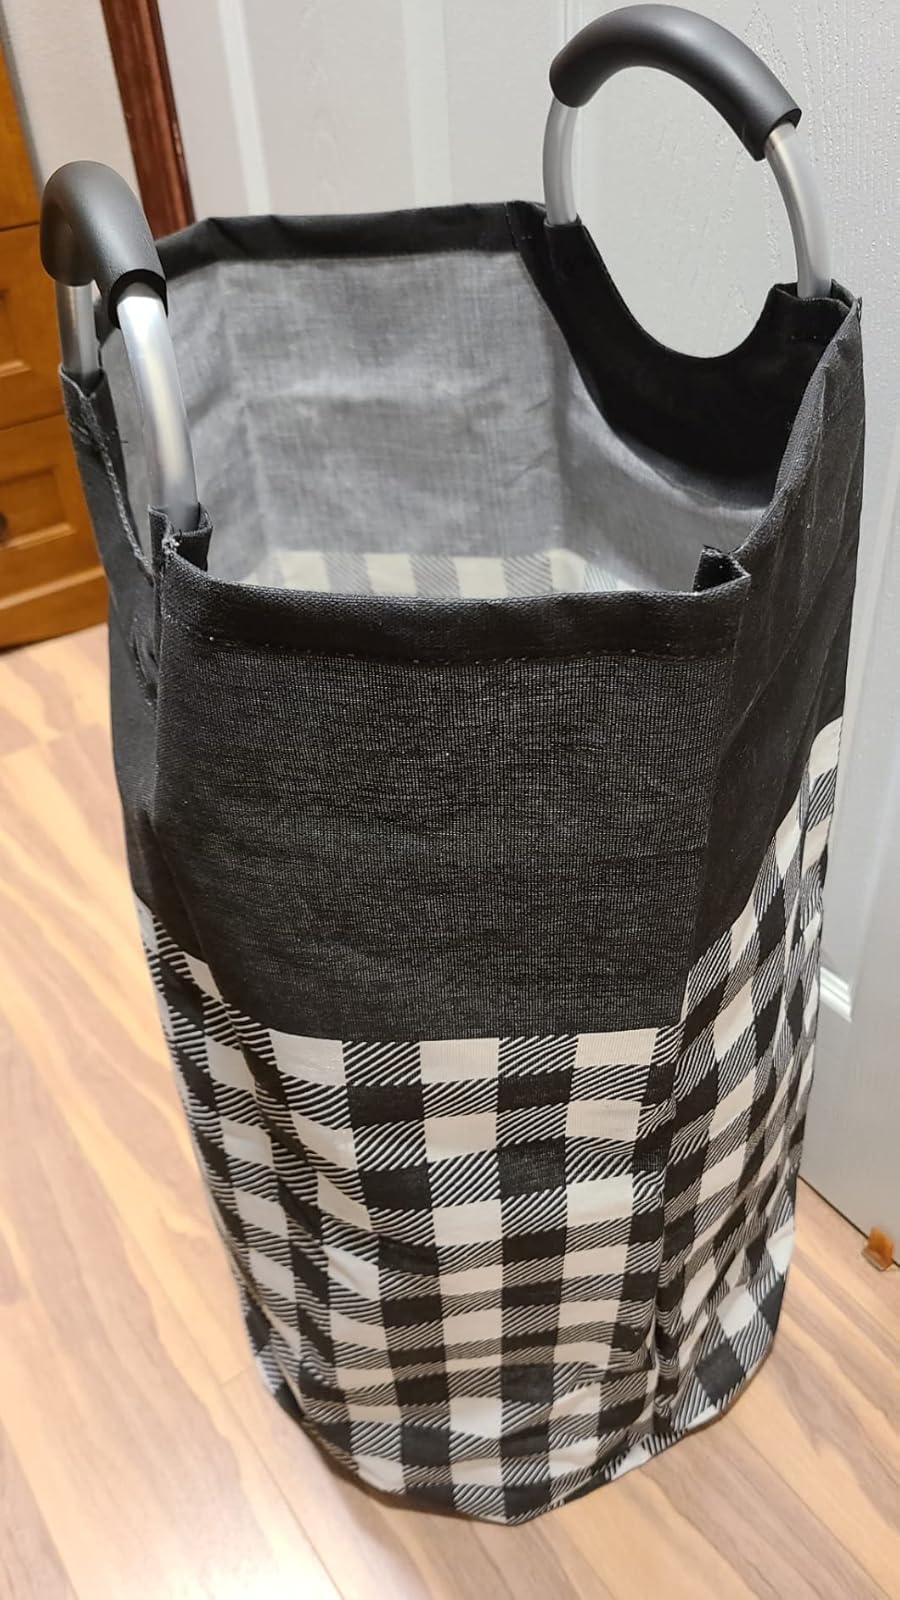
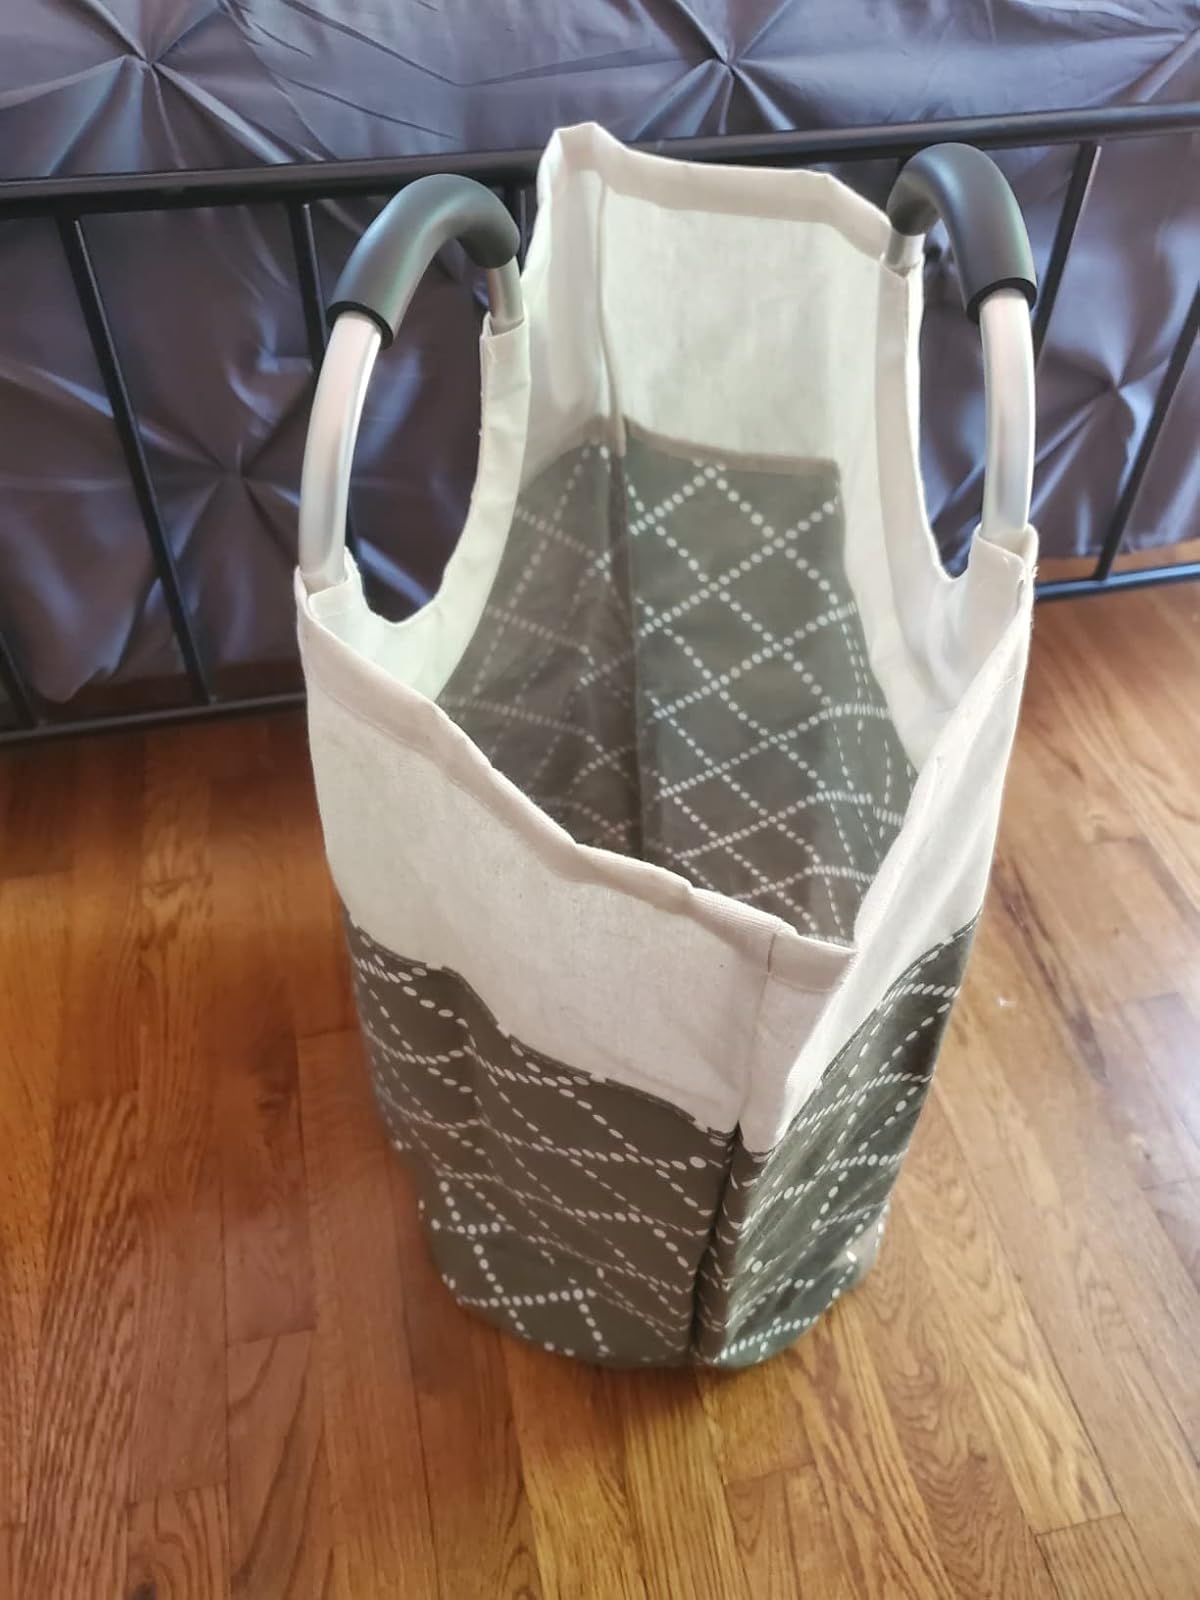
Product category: items_hamper
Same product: no